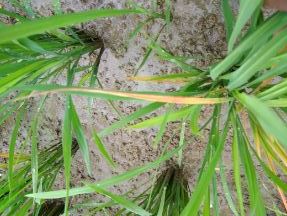
Disease: Tungro